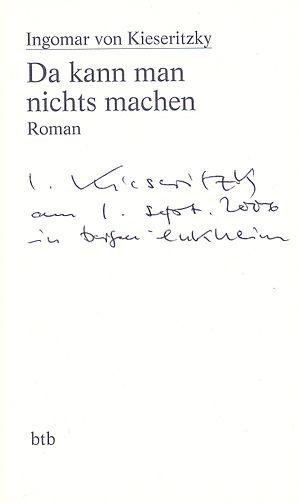
Ingomar von Kieseritzky est un écrivain allemand.